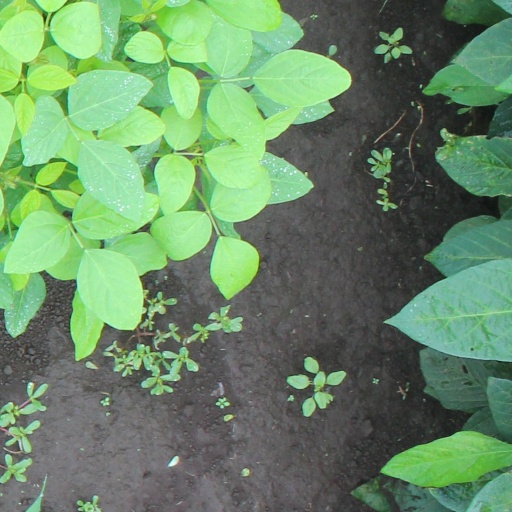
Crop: soybean